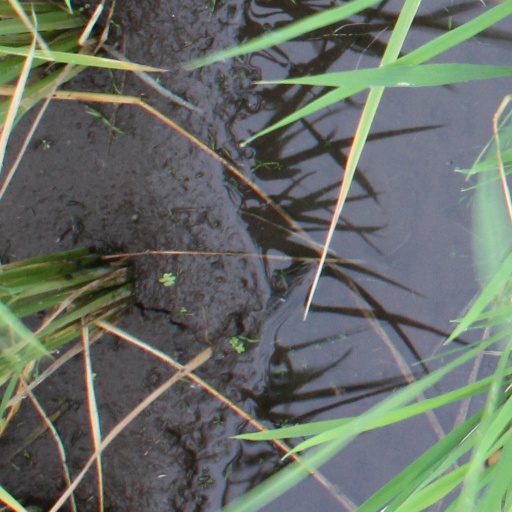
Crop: rice